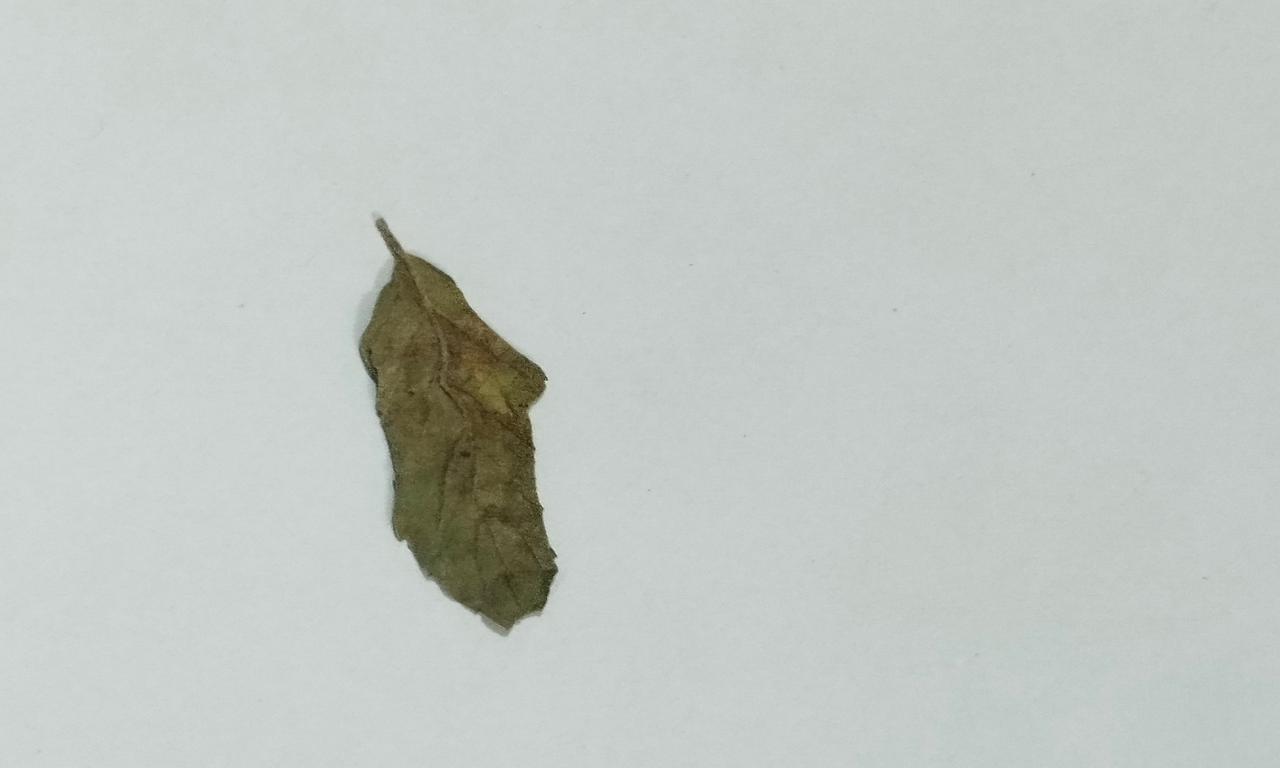
Label: Dried